The Sin Ship

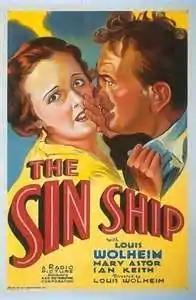
Theatrical poster

The Sin Ship is a 1931 American pre-Code drama film produced and distributed by RKO Radio Pictures and directed by the actor Louis Wolheim in his only directorial effort. The film marks the last contribution Wolheim made to the film industry prior to his death from cancer one month shy of his fifty-first birthday. In addition to directing, Wolheim also starred in the picture, alongside Mary Astor and Ian Keith. The screenplay was written by Hugh Herbert (who also acted in the film), from a story by Keene Thompson and Agnes Brand Leahy. The film was released in April 1931, two months after Wolheim's death, and is preserved at the Library of Congress.